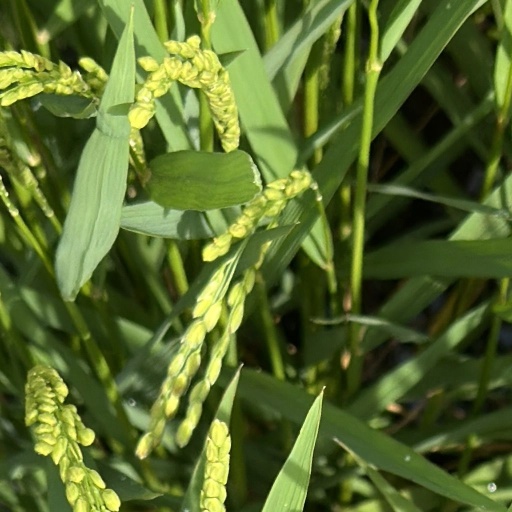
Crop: rice